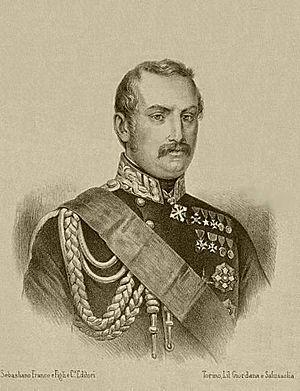
Giovanni Durando est un général italien du XIXᵉ siècle qui combattit pour l'unification de l'Italie. Il est le frère de Giacomo Durando et de Marc-Antoine Durando.